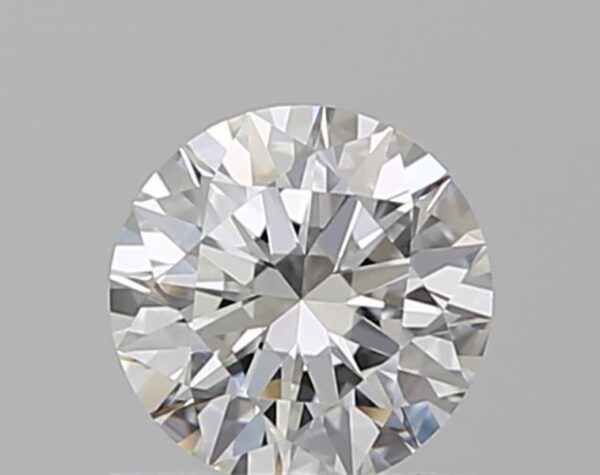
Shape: round
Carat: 0.51
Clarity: VS1
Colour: F
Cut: EX
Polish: EX
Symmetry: EX
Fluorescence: N
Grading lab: GIA
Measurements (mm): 5.11 x 5.14 x 3.16